Indigenous peoples

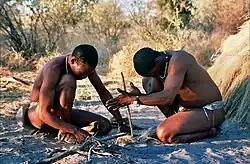
Starting fire by hand, San people in Botswana

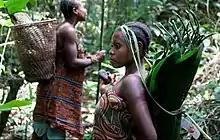
African Pygmies in Congo

In the postcolonial period, the concept of specific Indigenous peoples within the African continent has gained wider acceptance, although not without controversy. The highly diverse and numerous ethnic groups that comprise most modern, independent African states contain within them various peoples whose situation, cultures and pastoralist or hunter-gatherer lifestyles are generally marginalized and set apart from the dominant political and economic structures of the nation. Since the late 20th century these peoples have increasingly sought recognition of their rights as distinct Indigenous peoples, in both national and international contexts.